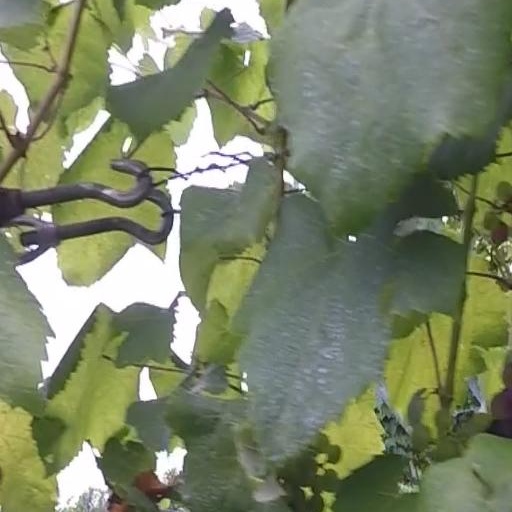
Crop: grape